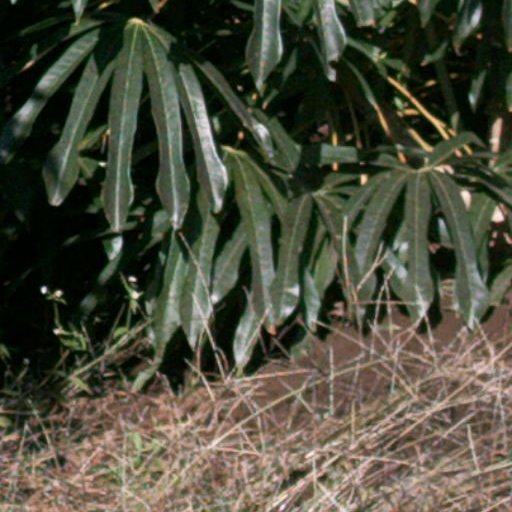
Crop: cassava